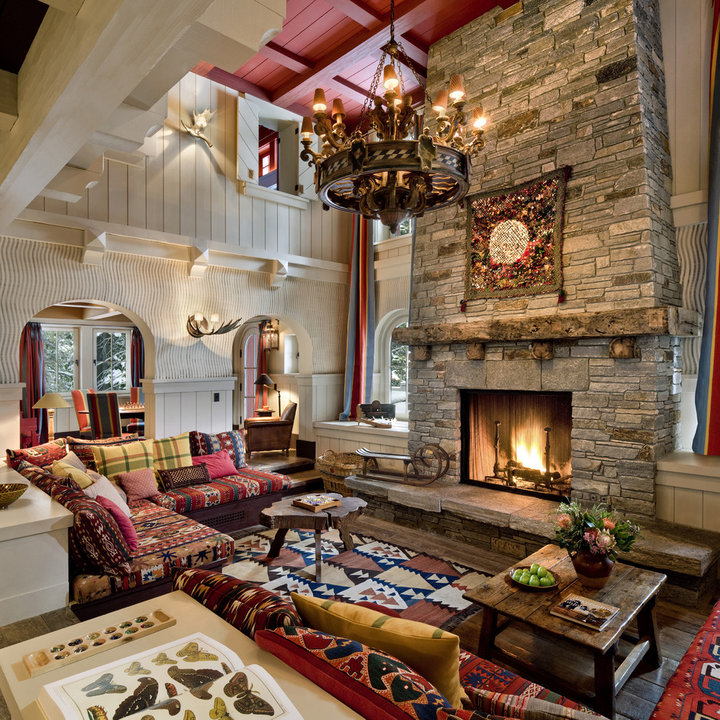
Style: Rustic